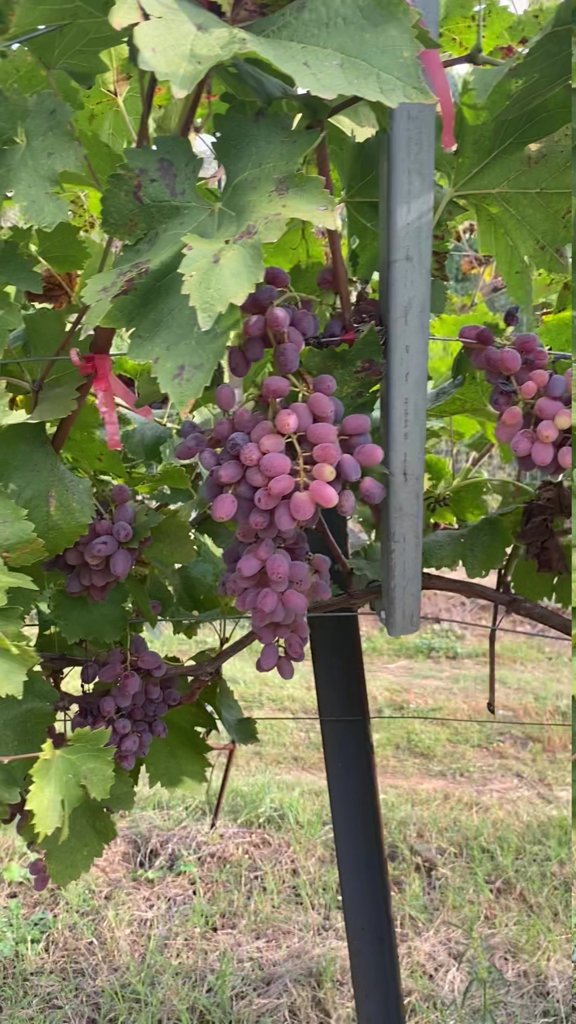
Berries visible: 140
Grape clusters: 5